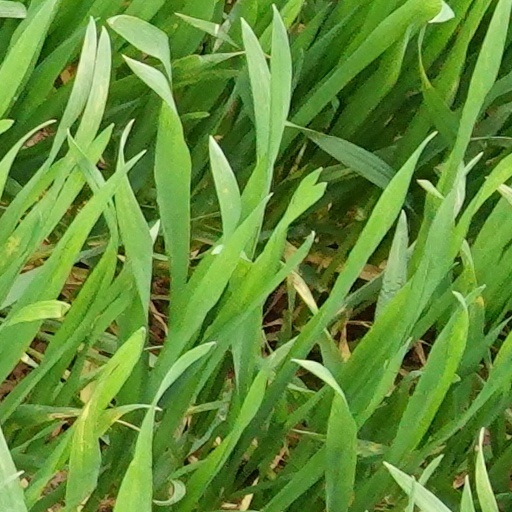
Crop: wheat